Gadabuursi Ughazate

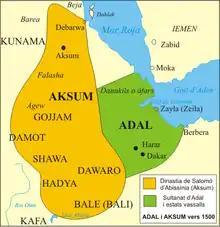
The Adal Sultanate which was largely on part of the Gadabuursi territory and the conquest of Abyssinia which they contributed to.

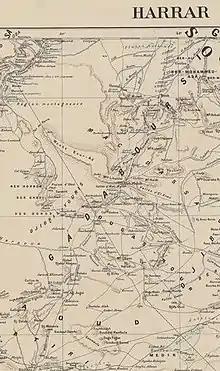
Ughaz Nur's dominion in the Harar Region

The Gadabuursi Ughazate or Ugasate evolved from and was a successor kingdom to the Adal Sultanate and Sultanate of Harar. The first Ughaz (Ugaas) of this successor kingdom, Ali Makail Dera (Cali Makayl-Dheere) was the son of Makail Dera, the progenitor of the Makayl-Dheere. During the late 19th century, as the region became subject to colonial rule, the Ughaz assumed a more traditional and ceremonial leadership of the clan. The Gadabuursi give their King the title of Ughaz. It's an authentic Somali term for "King" or "Sultan". The Gadabuursi in particular are one of the clans with a long tradition of the institution of Sultan.